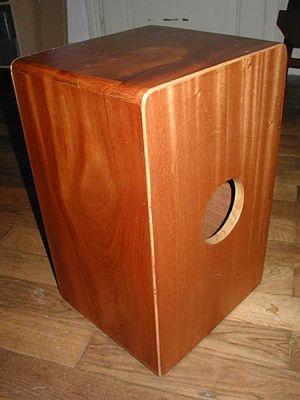
Cajon vu de derrière
Le cajón est un instrument de musique inventé au Pérou au XVIIIᵉ siècle. Il fut très certainement à ses débuts une caisse destinée à la cueillette des fruits ou à la pêche des poissons, les esclaves n'ayant pas accès à autre chose que les matériaux rustiques.